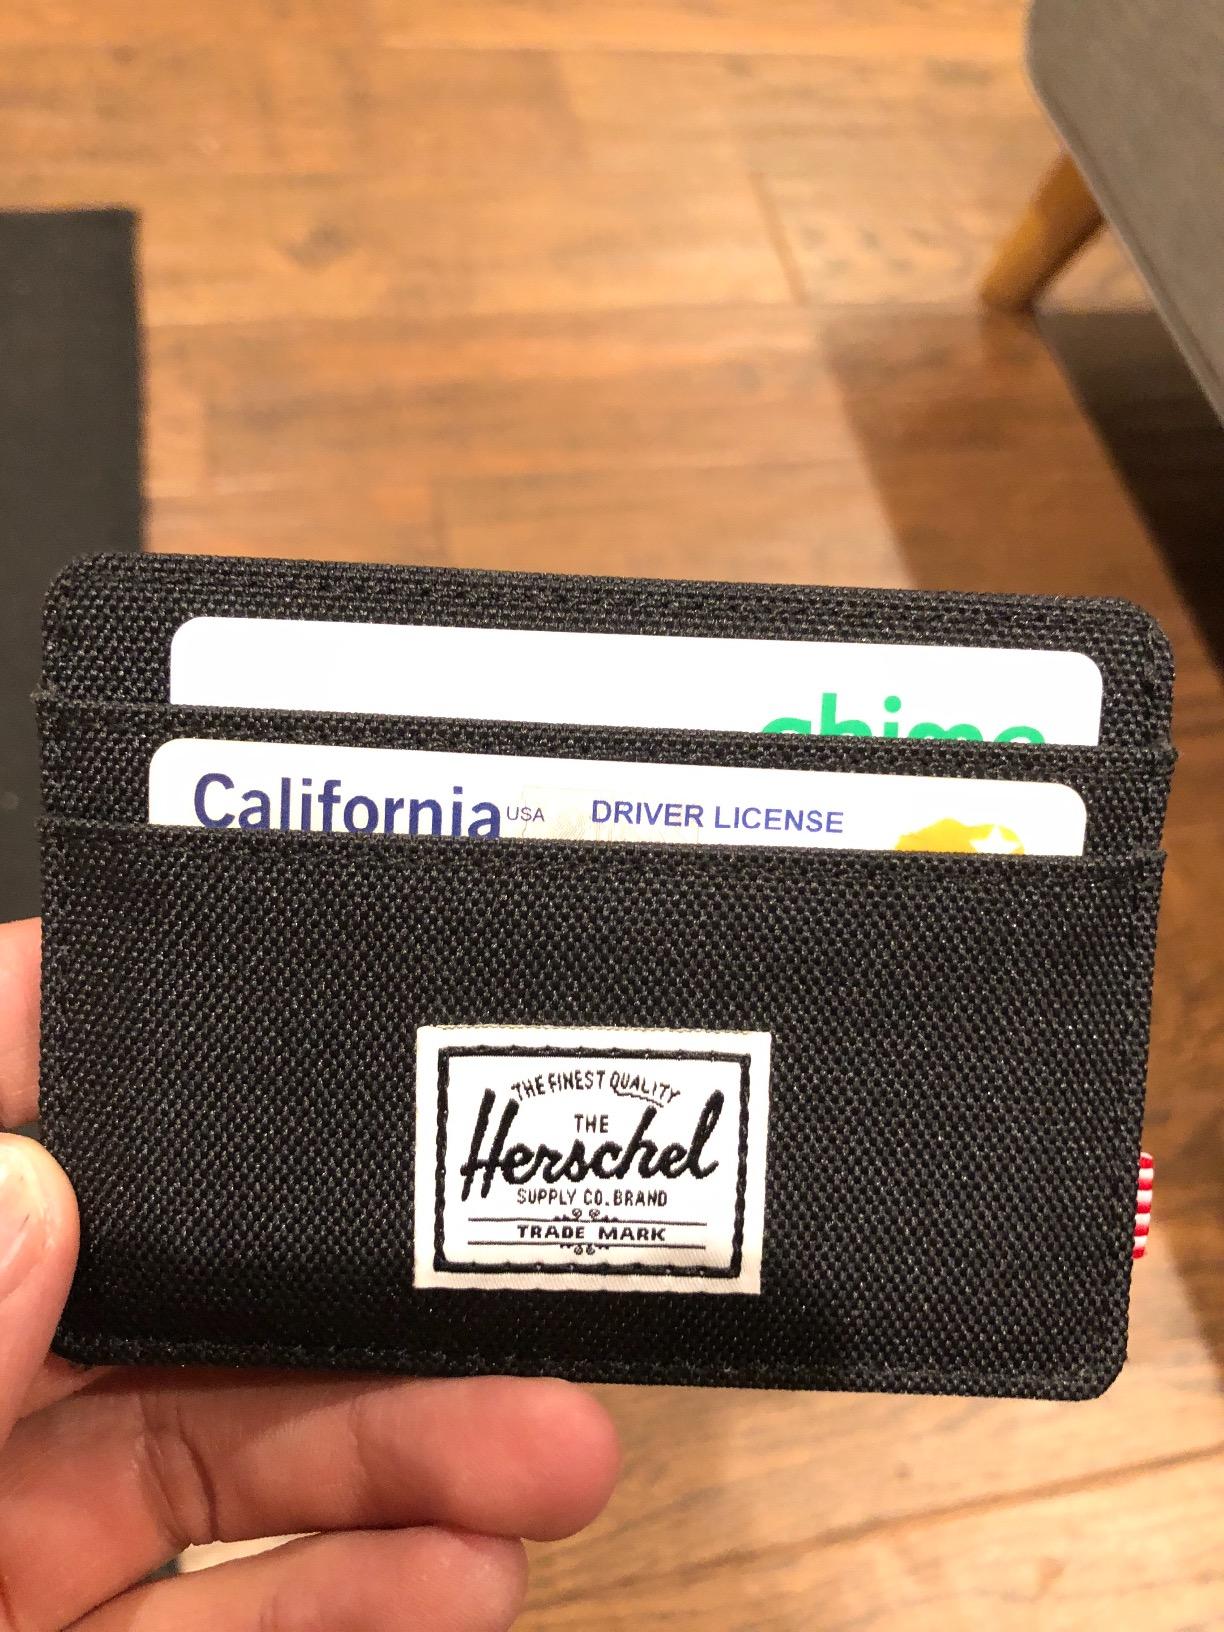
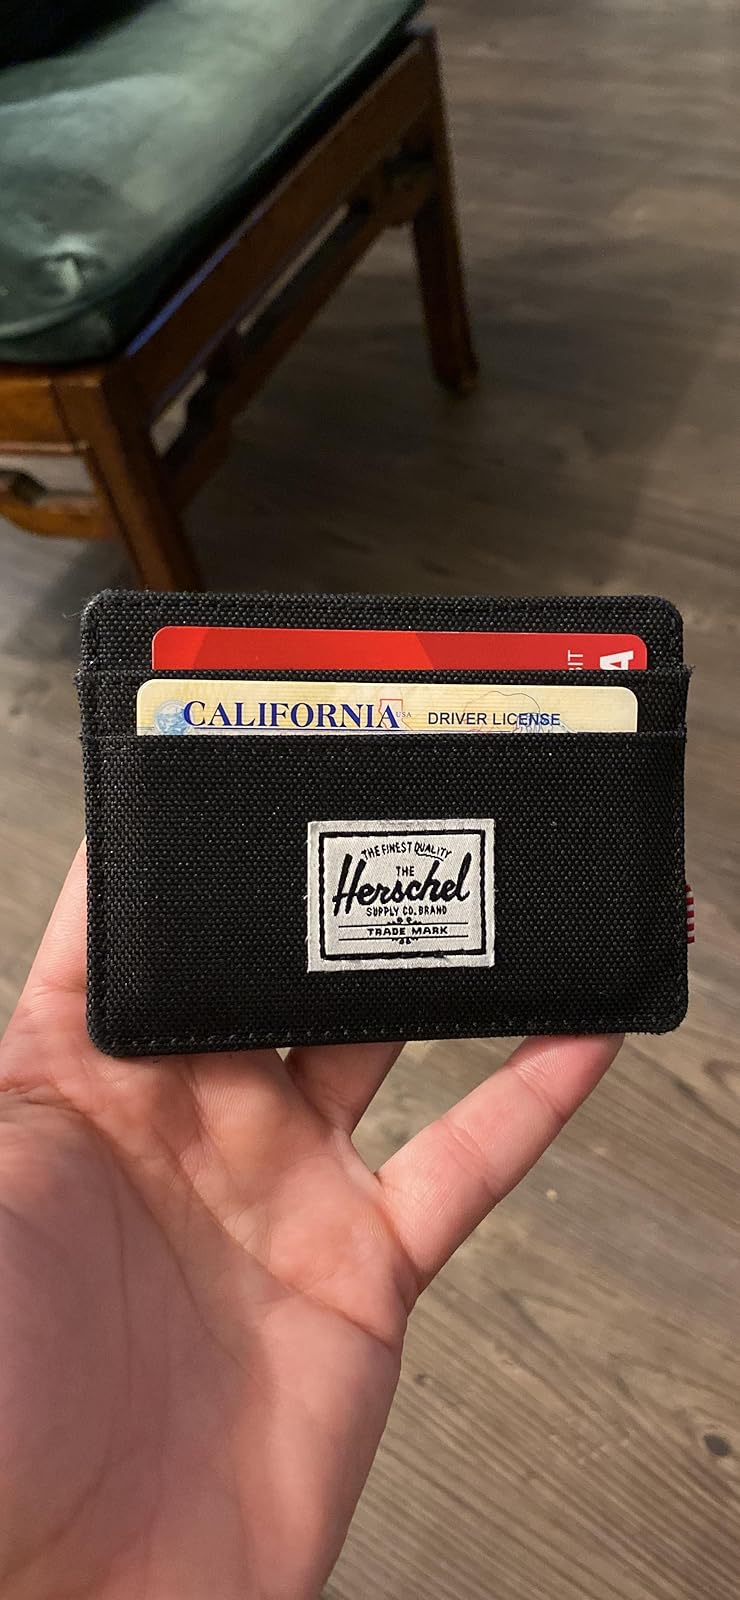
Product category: accessories_wallet
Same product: yes